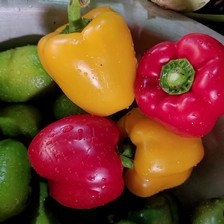
Label: capsicum